Krenak language

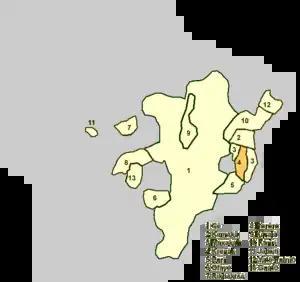

The Krenak language, also Borum or Botocudo, is the sole surviving language of a small family believed to be part of the Macro-Gê languages. It was once spoken by the Botocudo people in Minas Gerais, but is known primarily by older women today.